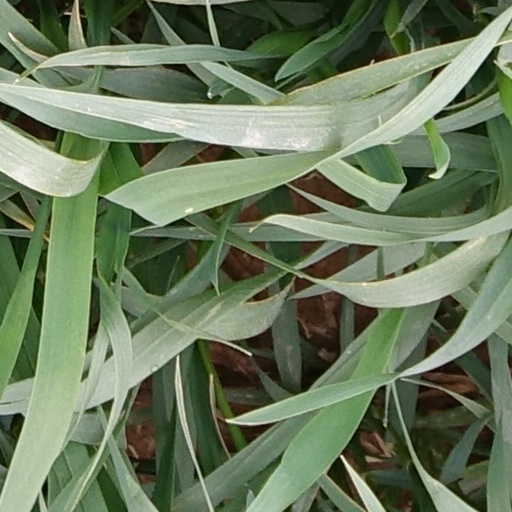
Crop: wheat